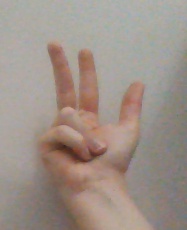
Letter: al